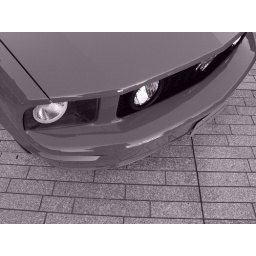
-Ford Mustang-The car nominated to 'car of the year japan' has been exhibited in the Yokohama red brick warehouse.